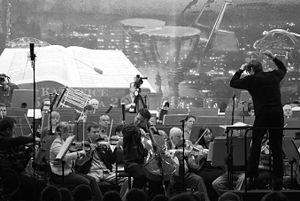
Le Concours international de chefs d'orchestre Grzegorz-Fitelberg est un concours international de chefs d'orchestre qui se déroule tous les quatre ans dans la ville de Katowice en Pologne.